Adinkra symbols

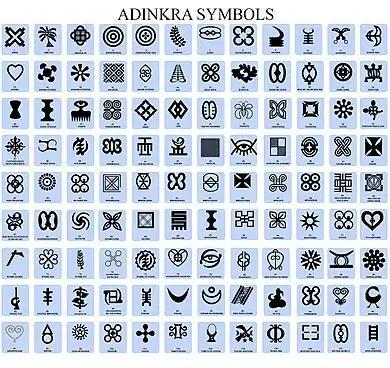
Samples of recorded Adinkra symbols

Adinkra are symbols from Ghana that represent concepts or aphorisms. "Adinkra" are used extensively in fabrics, logos and pottery. They are incorporated into walls and other architectural features. "Adinkra" symbols appear on some traditional Akan goldweights. The symbols are also carved on stools for domestic and ritual use. Tourism has led to new departures in the use of the symbols on items such as T-shirts and jewellery.